Margaret Baskerville

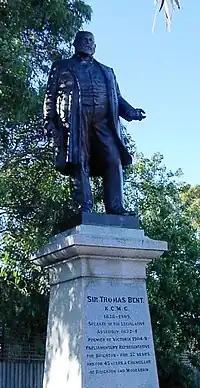

From 1879-1887 Baskerville attended the National Gallery Schools in Melbourne, in both the School of Painting and the School of Design. In 1886 she joined and was an active member of the bohemian Buonarotti Club in its last two years. From 1904-1906 she attended the Royal College of Art Modelling School in London, England.